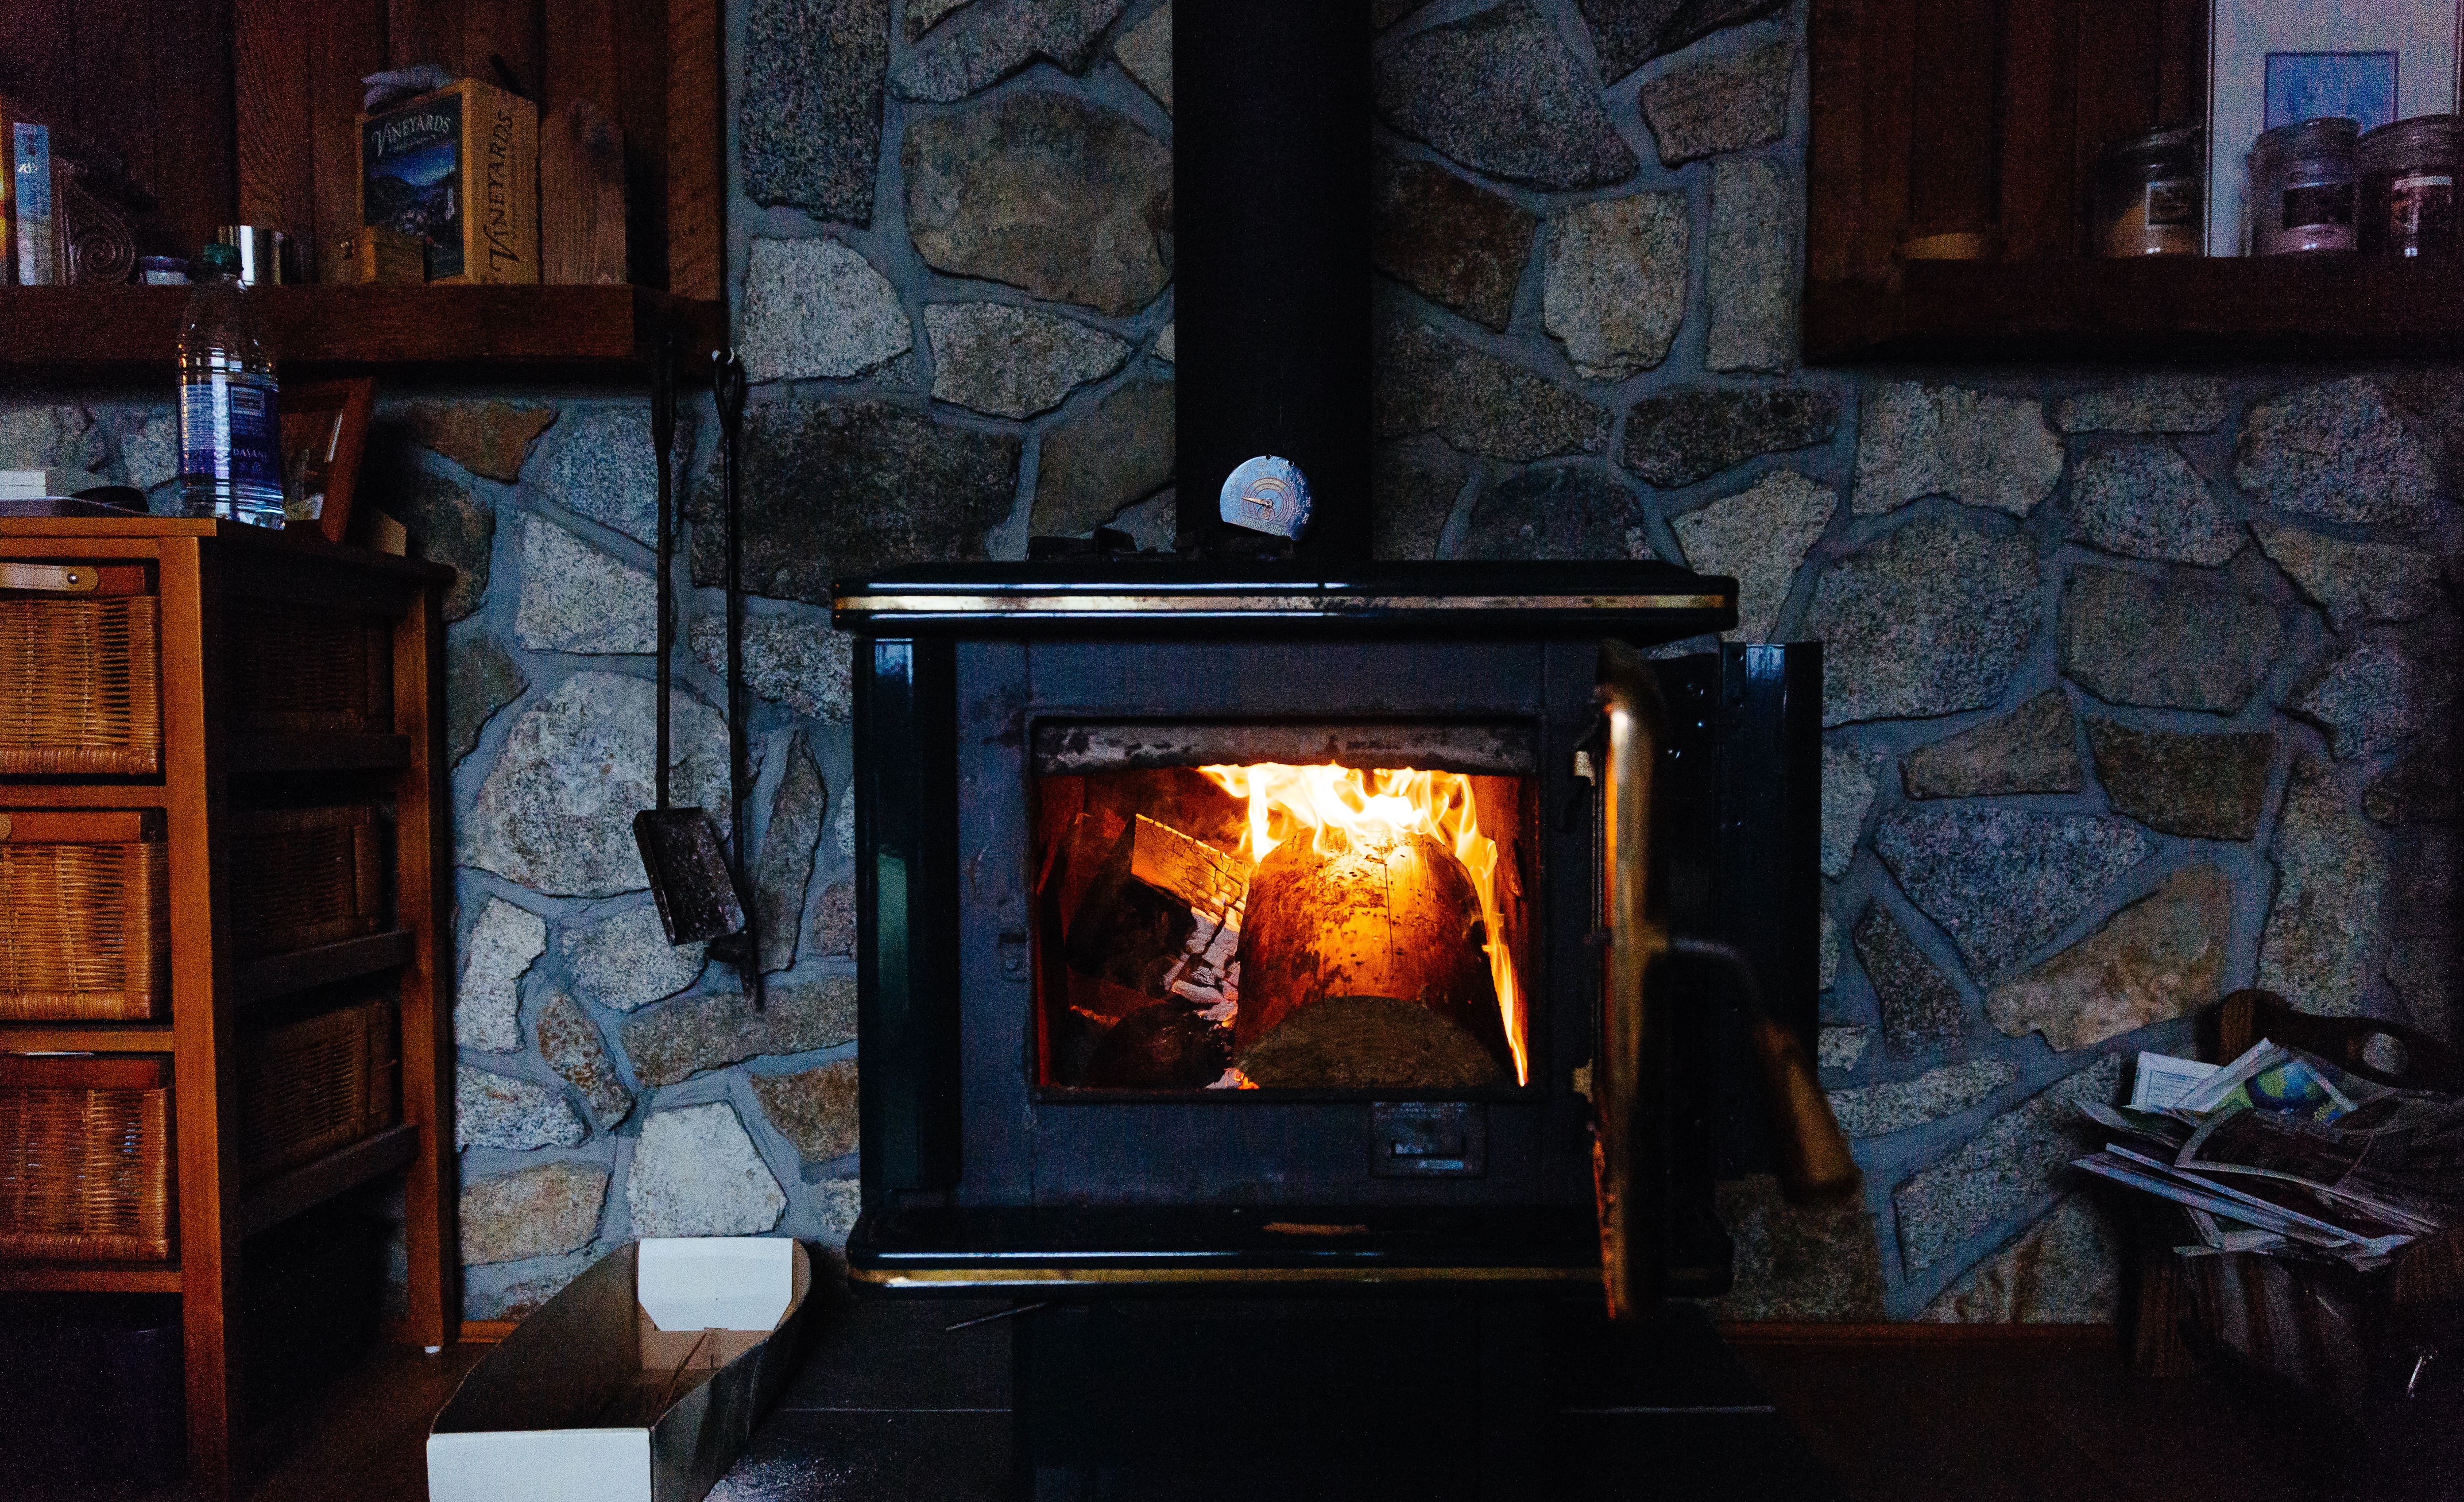
wood, home, fireplace, living room, room, hearth, wood burning stove, major appliance